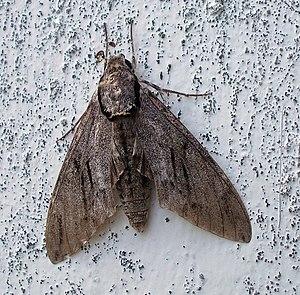
Psilogramma increta est une espèce de lépidoptères de la famille des Sphingidae, de la sous-famille des Sphinginae, de la tribu des Sphingini et du genre Psilogramma.